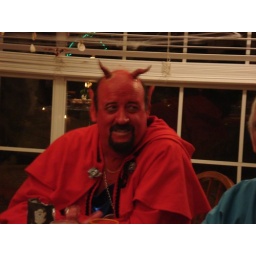
Devil in a blue dress